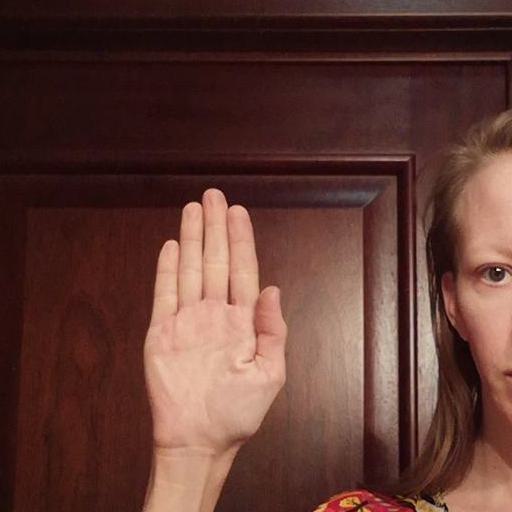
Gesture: stop